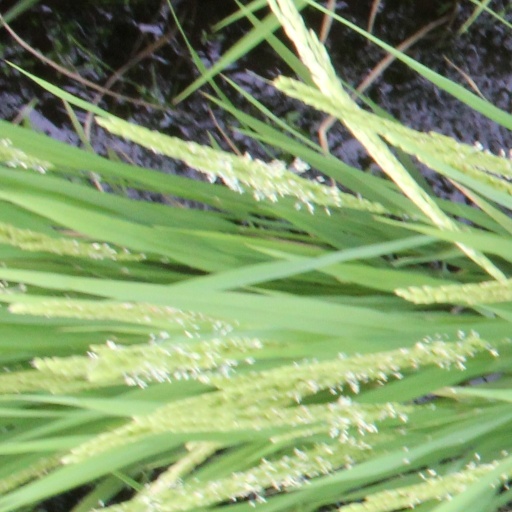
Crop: rice